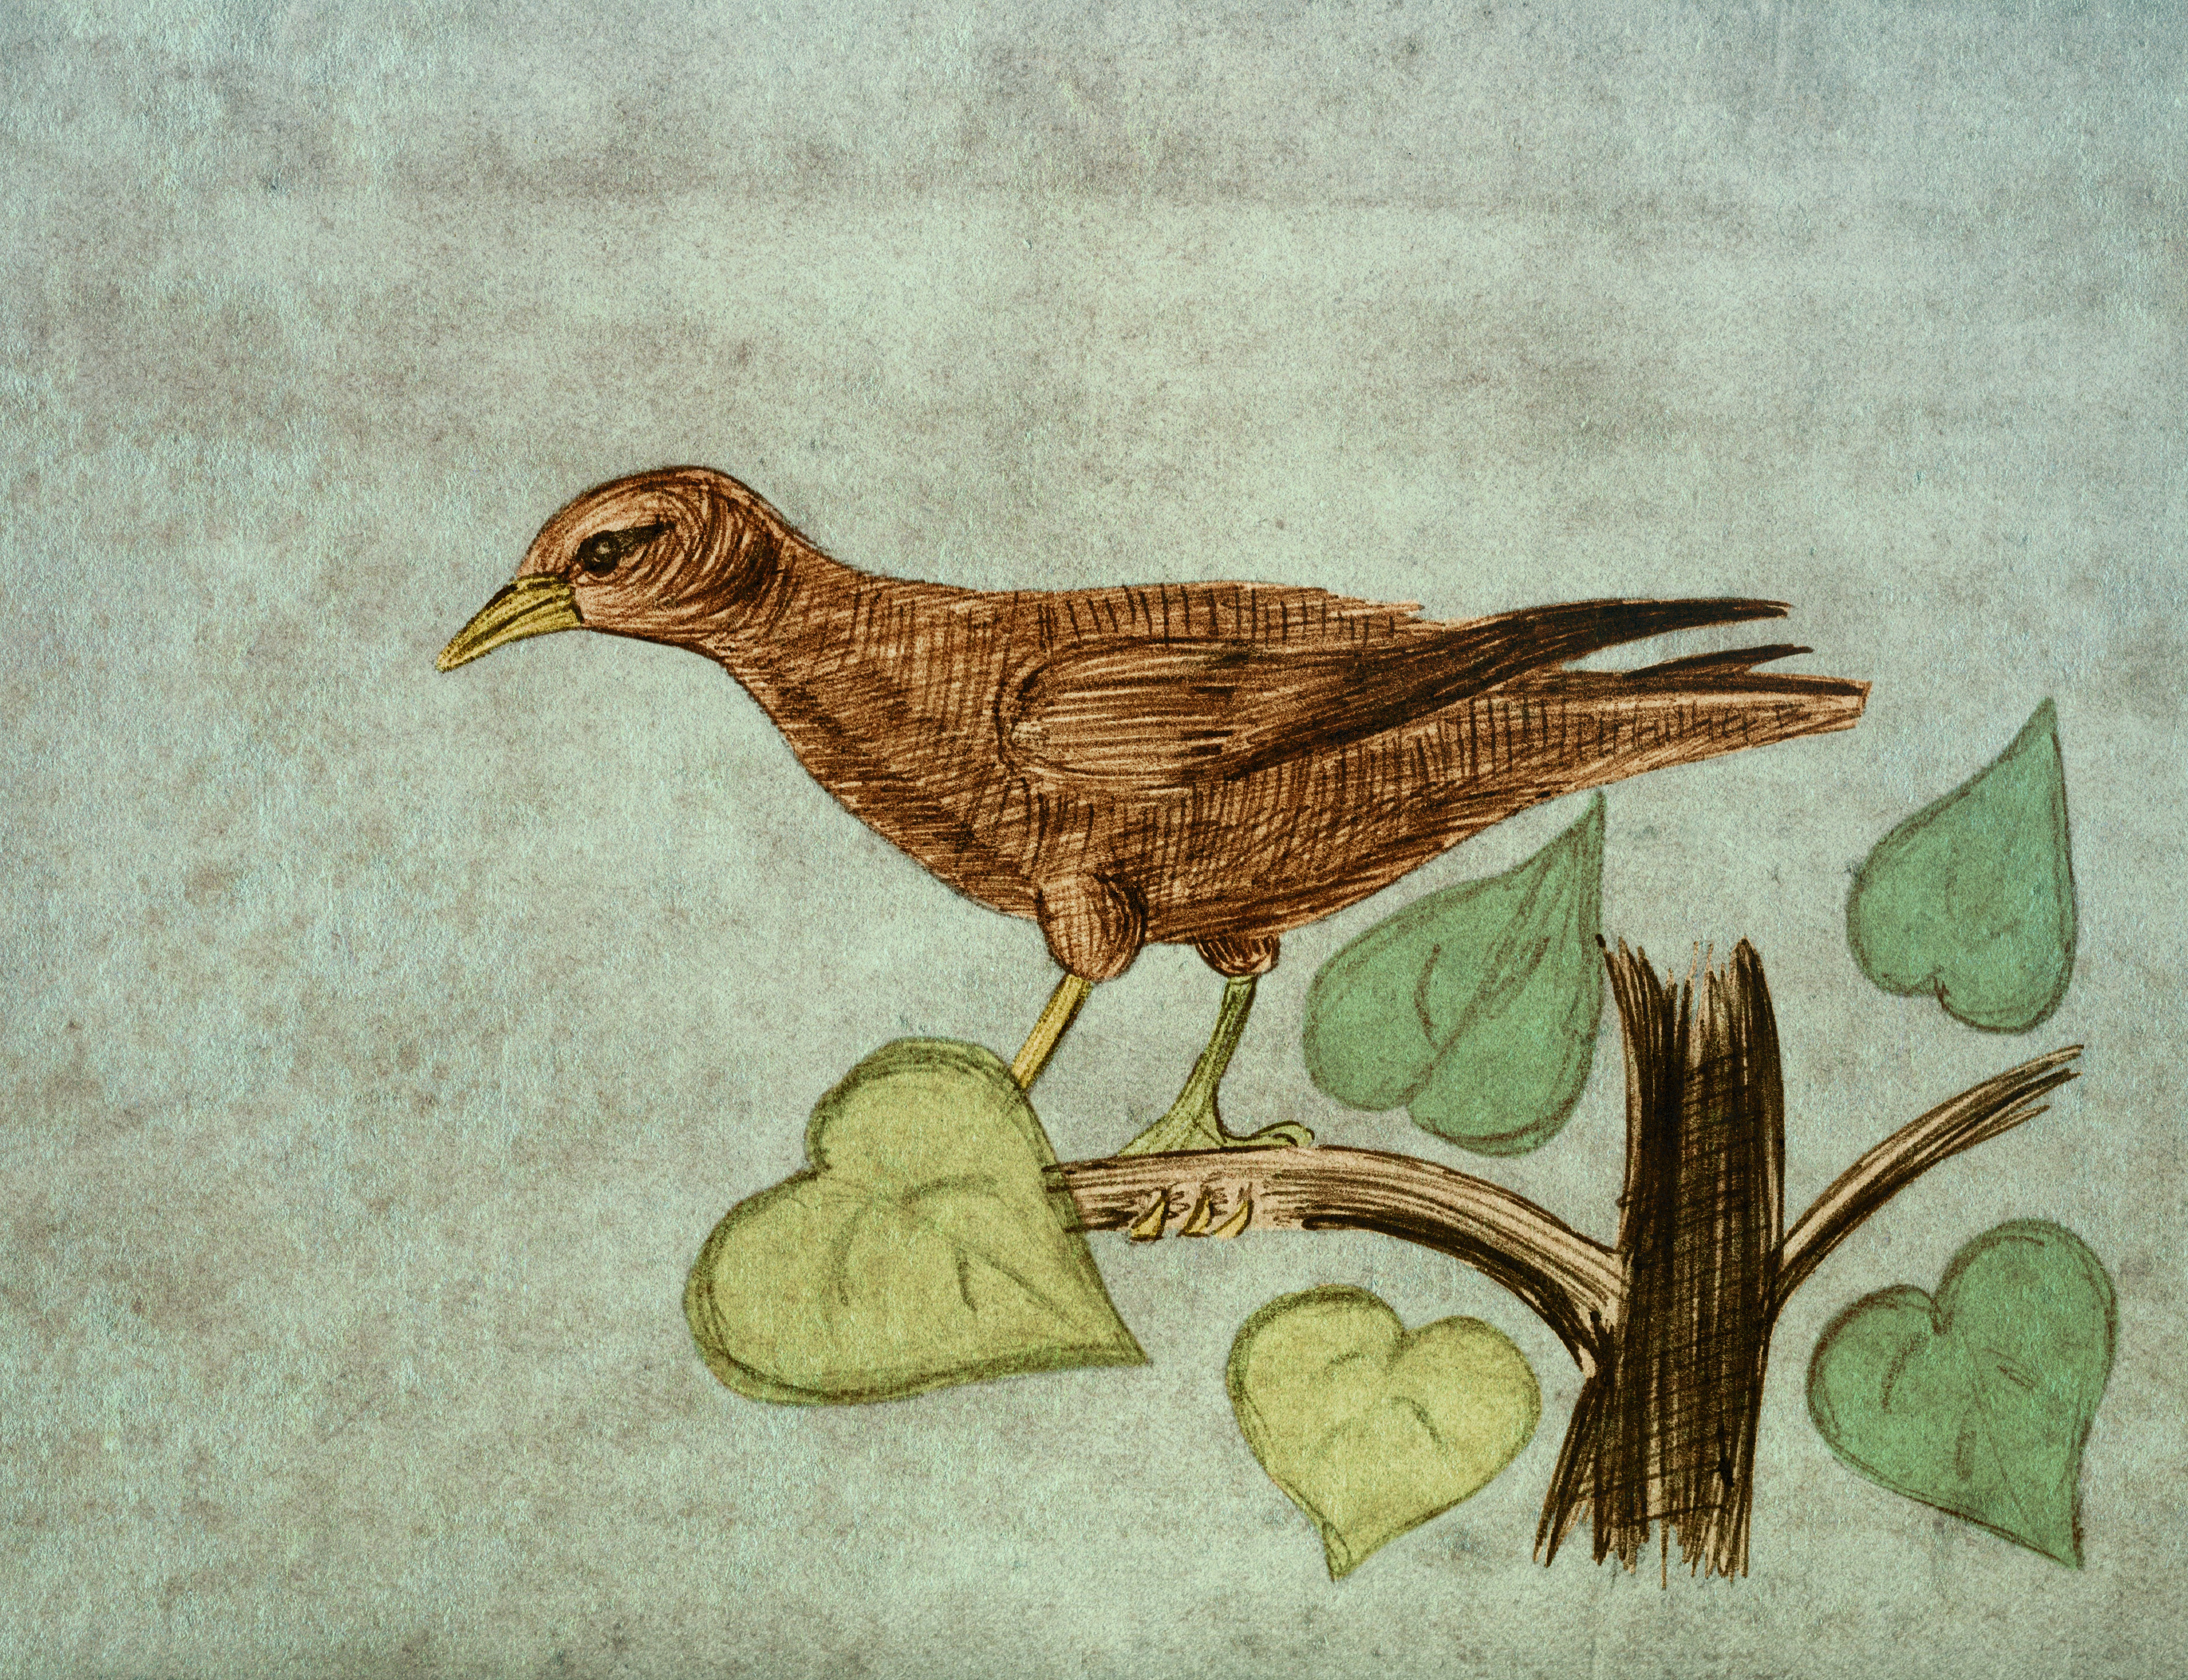
tree, nature, branch, bird, wing, vintage, retro, foliage, park, fauna, leaves, figure, sketch, drawing, creativity, illustration, decorative, handmade, image, perching bird